Japie Laubscher

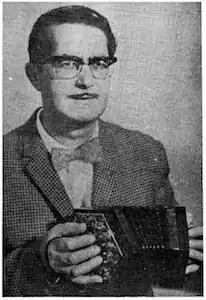

Japie Laubscher (1919–1981) was a concertina player of Boeremusiek in South Africa. Per Denis-Constant Martin: "[he] used a singular kind of tremolo, akin to the characteristic vibrato of "langarm" saxophonists that, according to Vincent Kolbe, may originate in the fiddle traditions of Cape Town (Nixon 1997:21)".